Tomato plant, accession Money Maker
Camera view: horizontal (90 deg, fisheye); turntable rotation: 270 degrees
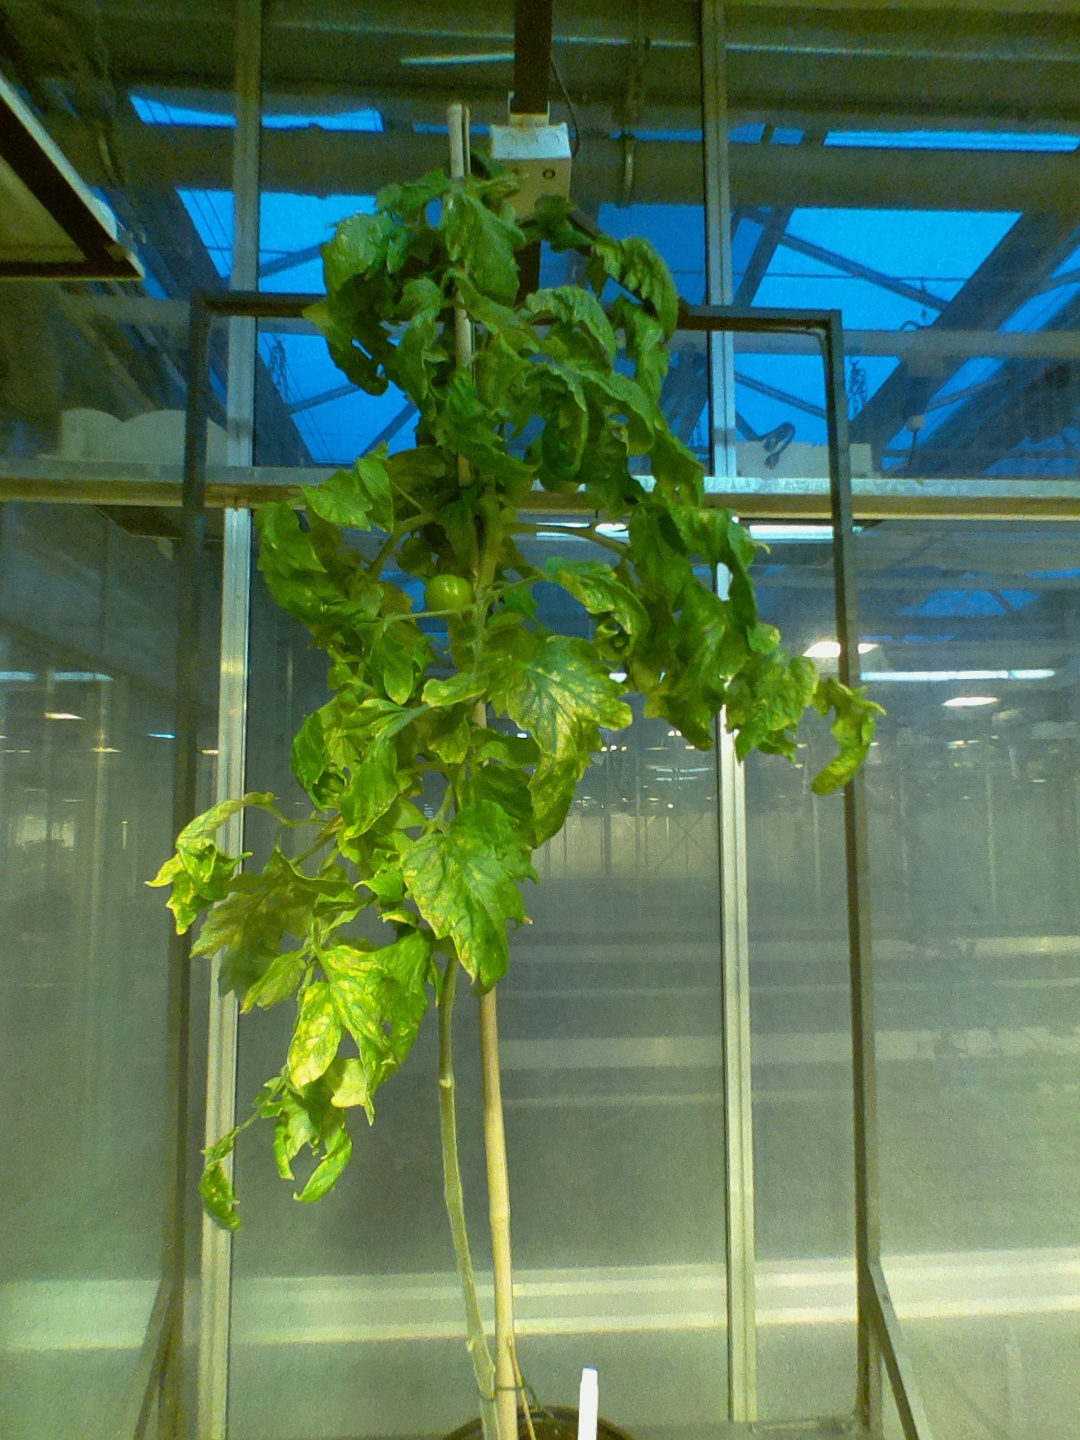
BBCH growth stage 78: 80% -90% of final fruit size